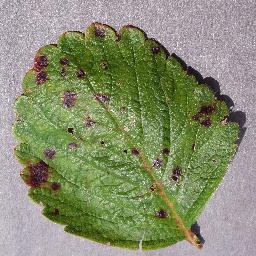
Label: Strawberry___Leaf_scorch